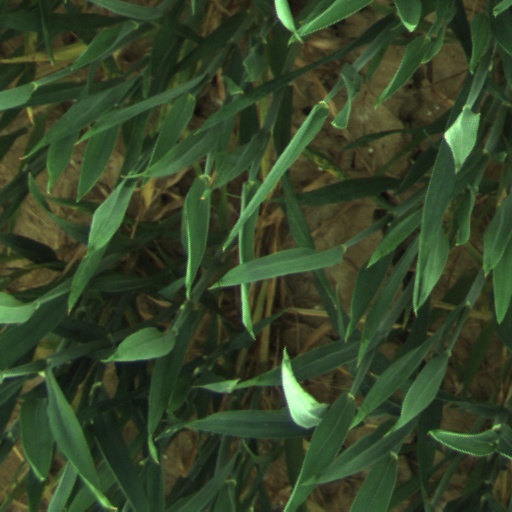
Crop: wheat